2025 Brickyard 400

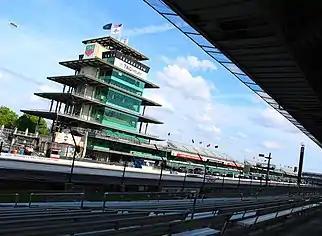
The Pagoda, the control tower, which houses officials, broadcasting, and hospitality suites, is an icon at the Indianapolis Motor Speedway.

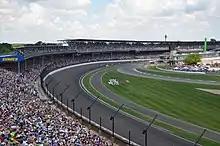
Turn one at the Indianapolis Motor Speedway.

The Indianapolis Motor Speedway, located in Speedway, Indiana, (an enclave suburb of Indianapolis) in the United States, is the home of the Indianapolis 500 and the Brickyard 400. It is located on the corner of 16th Street and Georgetown Road, approximately west of Downtown Indianapolis.